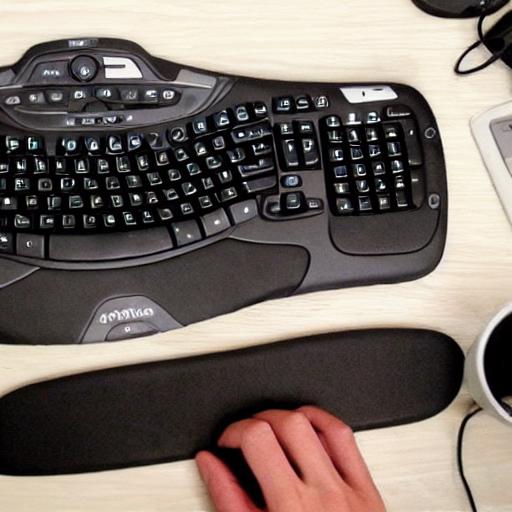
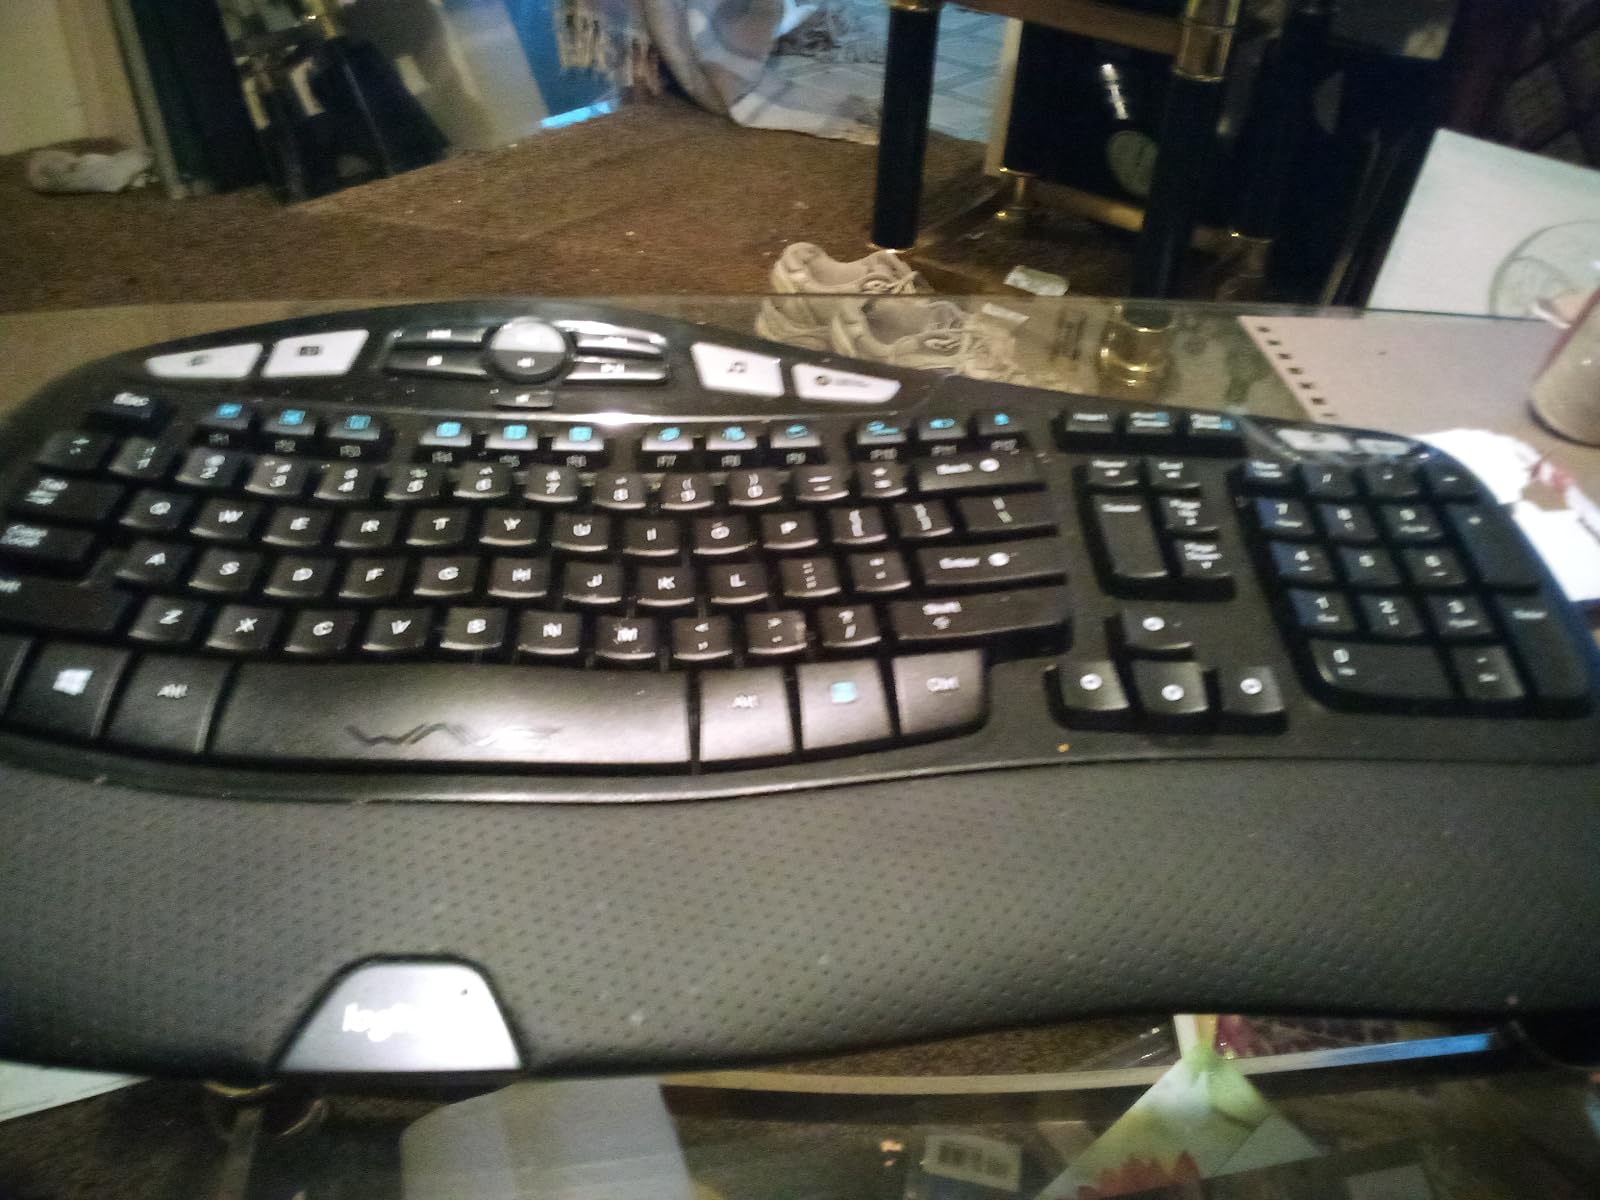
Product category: keyboard
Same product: no